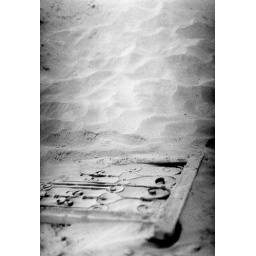
A window lost in the desert sand of Sahara